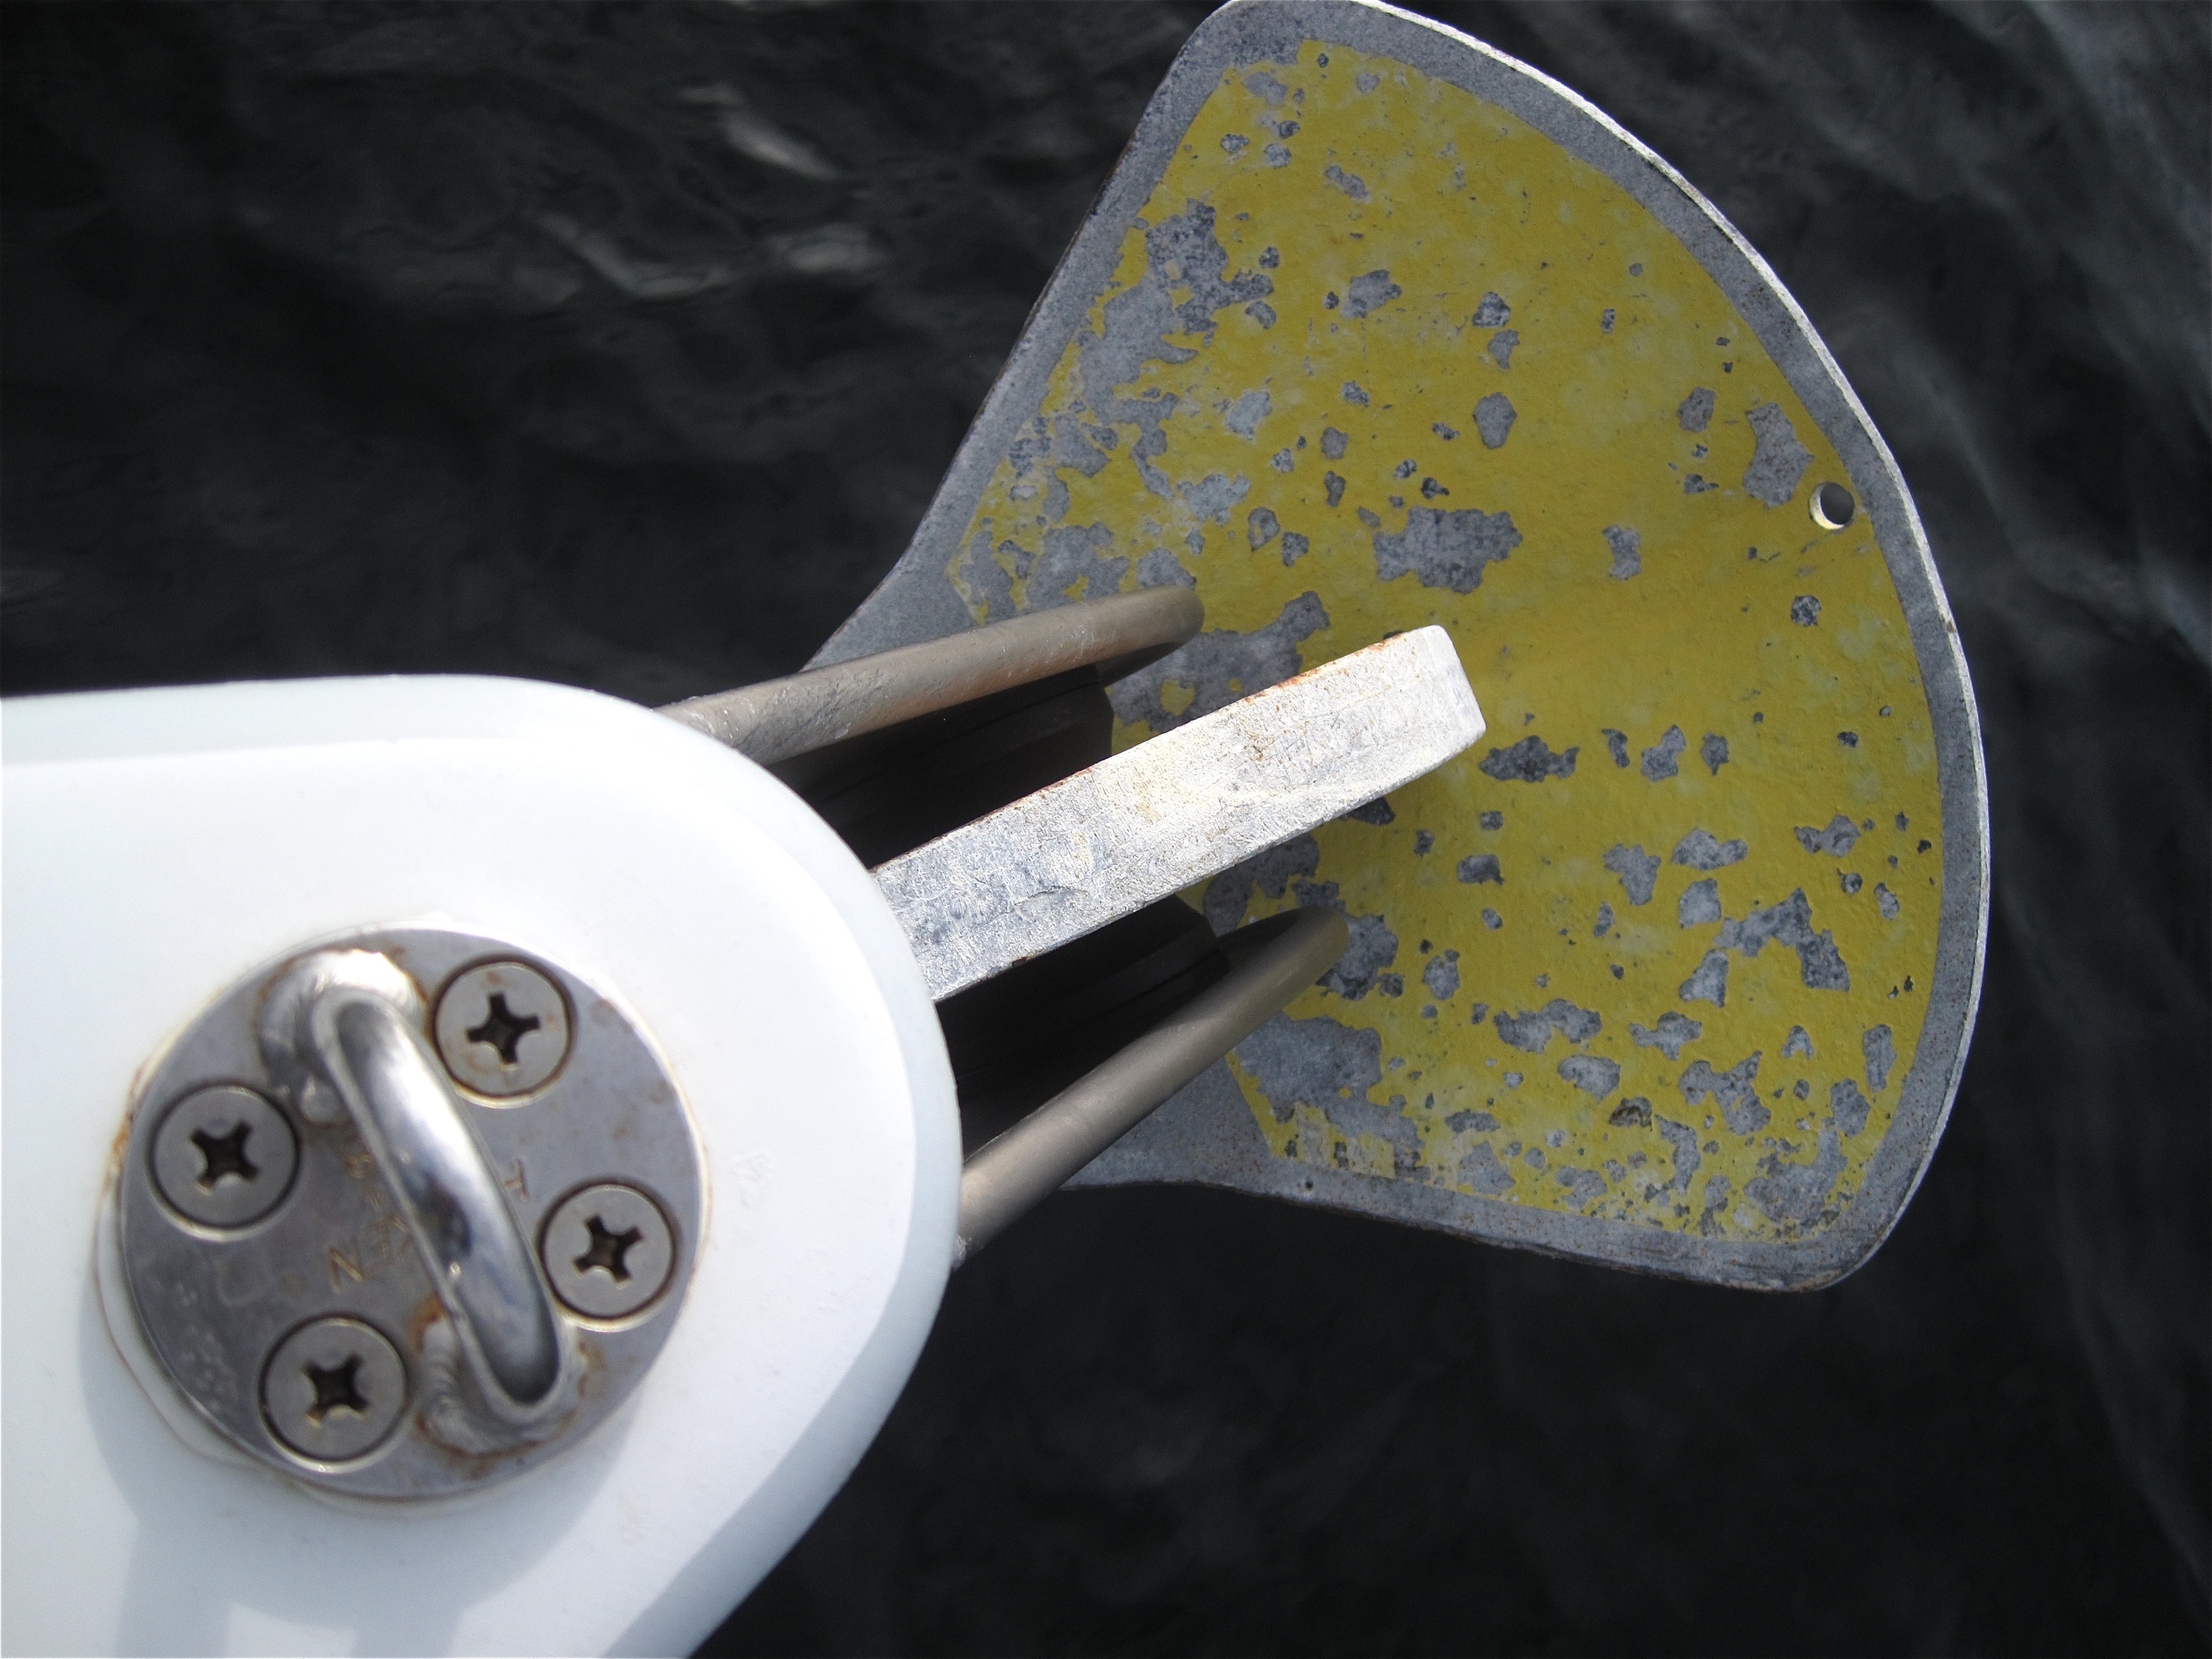
wheel, product, nmc2009